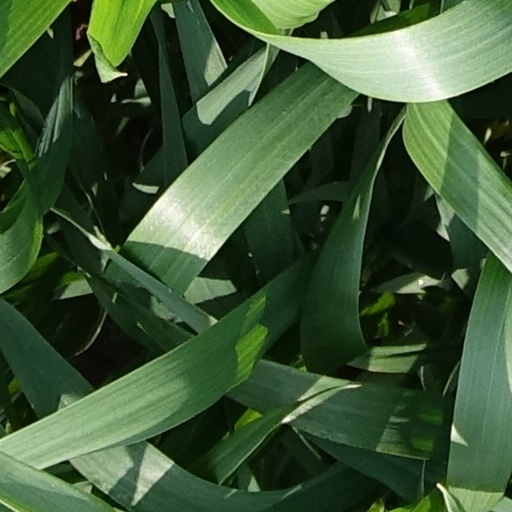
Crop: wheat